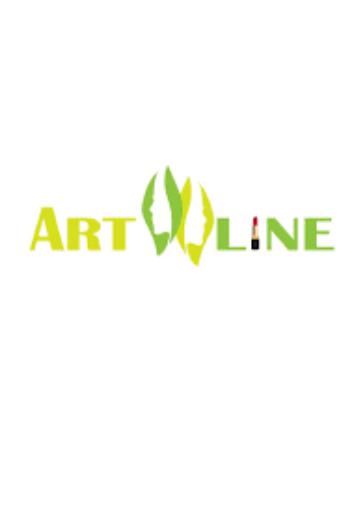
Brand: artline
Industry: Necessities